Kudumbapuranam

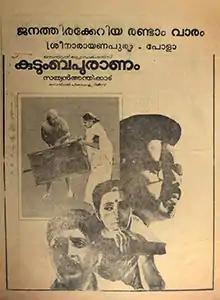
Poster

Kudumbapuranam is a 1988 Indian Malayalam-language drama film, written by Lohithadas and directed by Sathyan Anthikad. The film stars Thilakan, Balachandra Menon, Ambika, K. P. A. C. Lalitha, Parvathy, and Sreenivasan in major roles. It is a remake of the 1986 Tamil film "Samsaram Adhu Minsaram", directed by Visu.